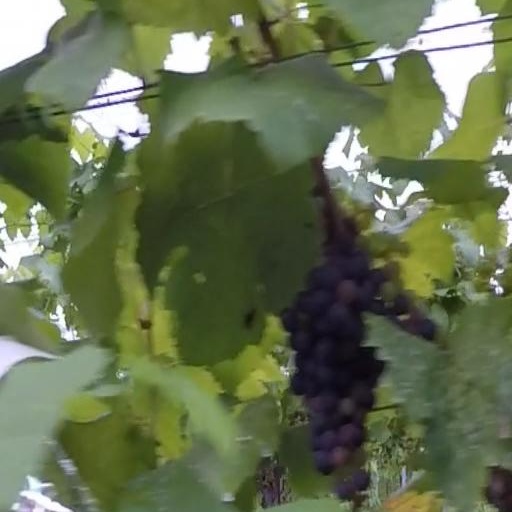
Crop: grape